Palestinians

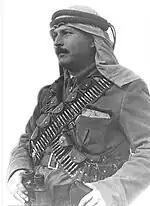
Abd al-Qadir al-Husayni, leader of the Army of the Holy War in 1948

Conversely, historian James L. Gelvin argues that Palestinian nationalism was a direct reaction to Zionism. In his book "The Israel-Palestine Conflict: One Hundred Years of War" he states that "Palestinian nationalism emerged during the interwar period in response to Zionist immigration and settlement." Gelvin argues that this fact does not make the Palestinian identity any less legitimate: "The fact that Palestinian nationalism developed later than Zionism and indeed in response to it does not in any way diminish the legitimacy of Palestinian nationalism or make it less valid than Zionism. All nationalisms arise in opposition to some 'other.' Why else would there be the need to specify who you are? And all nationalisms are defined by what they oppose."